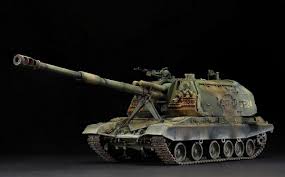
Label: Self Propelled Artillery